Poésies (Mallarmé collection)

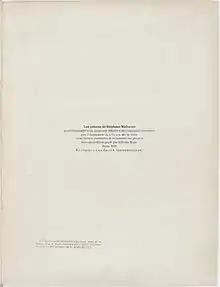
First edition title page

Poésies is an 1887 poetry collection by the French writer Stéphane Mallarmé.